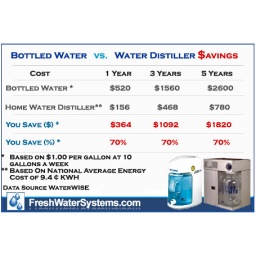
Chart that shows the savings of using a home water distiller over bottled water.